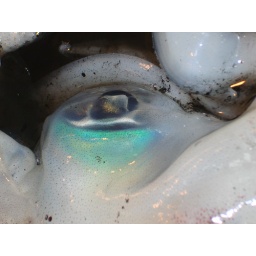
Taken at the Tsukiji fish market in Tokyo.